Scrum cap

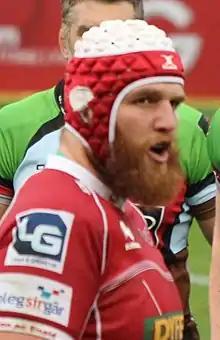
Welsh international lock Jake Ball wearing a scrum cap

The scrum cap is a form of headgear used by rugby players to protect the ears in the scrum, which can otherwise suffer injuries leading to the condition commonly known as cauliflower ears. Although originally designed for forwards they are now worn by players of all positions, even those who do not play in the scrum.